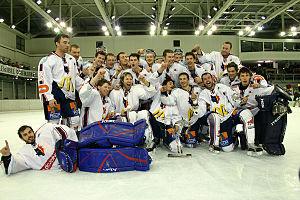
Les Brûleurs de Loups de Grenoble, vainqueurs de la première édition de la Coupe de la Ligue.
Le Grenoble métropole hockey 38, couramment appelé Brûleurs de loups de Grenoble ou BDL, est un club français de hockey sur glace domicilié à Grenoble et fondé en 1963.
Eddy Ferhi est un gardien de but de hockey sur glace international français.
La Coupe de la Ligue de hockey sur glace 2006-2007 est nouvelle compétition française. Elle débute le 17 septembre 2006. Elle compte seize équipes, quatorze de Ligue Magnus et deux de Division 1, Gap et Montpellier. Elle se déroule en matchs aller-retour sanctionnés d'élimination directe et commence au stade des huitièmes de finale. La finale s'est déroulée sur un match unique et a été remportée par Grenoble.
La Coupe de la Ligue de hockey sur glace est une compétition qui oppose les clubs français élites en élimination directe par matchs aller-retour après avoir participé à une phase de poules.